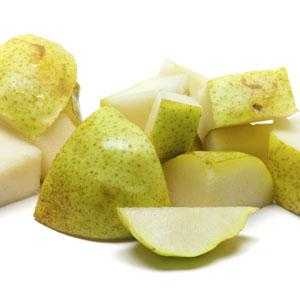
Label: Pear